Donald Pettit

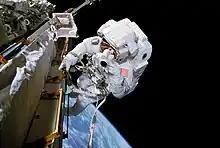
Pettit pictured during an EVA on Expedition 6

Pettit's first journey to space was as a flight engineer on Expedition 6, a long-duration mission aboard the International Space Station (ISS). Originally the backup for NASA astronaut Donald Thomas, Pettit was assigned to the mission just weeks before launch after Thomas was grounded due to medical concerns. The crew lifted off on November 24, 2002, aboard on mission STS-113.